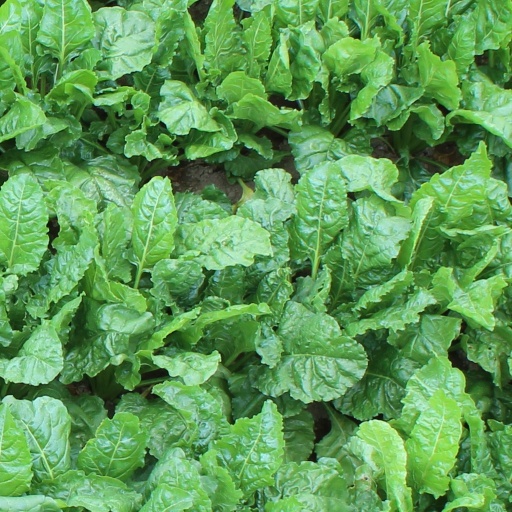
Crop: sugar beet